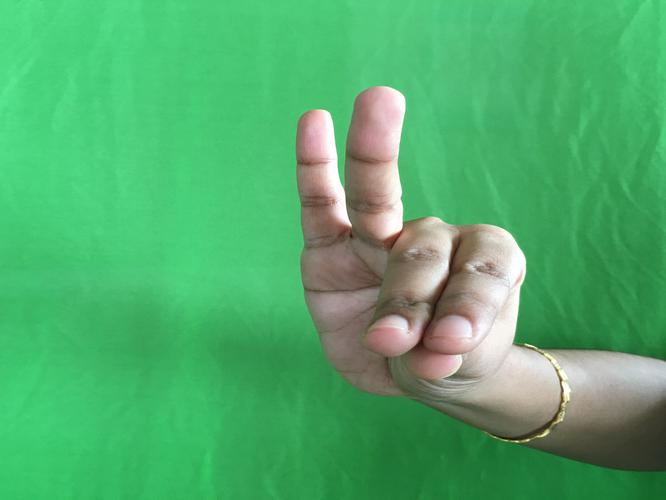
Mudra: Katakamukha_1
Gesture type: single_hand